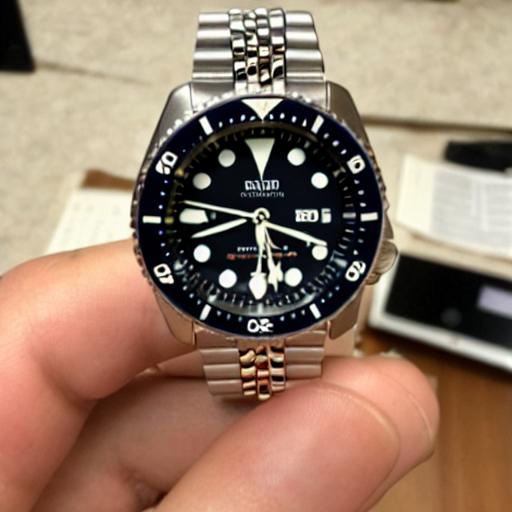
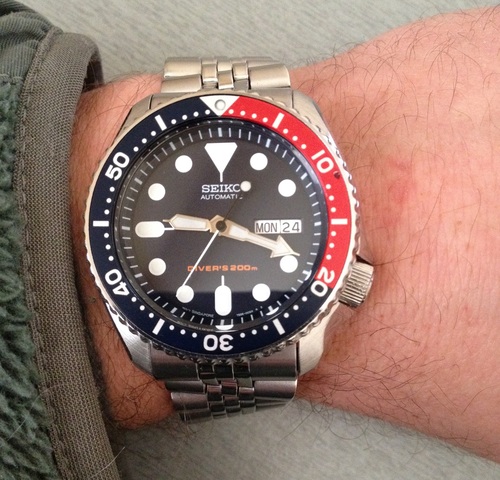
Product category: accessories_watch
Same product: no